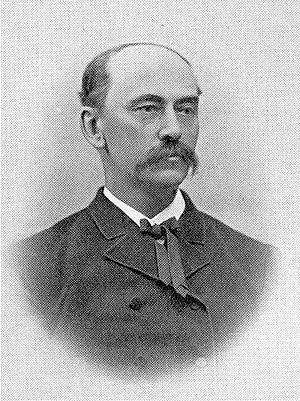
Oscar Alin
Oscar Josef Alin var en svensk videnskabsmand og politiker.